Otumba de Gómez Farías

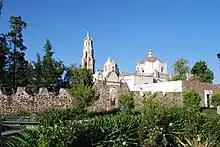
Church and ex monastery of Oxtotipac

The municipality contains a number of tourist attractions but these not fully are not taken advantage of. One of these is the ex monastery of Oxtotipac, which was established by the Franciscans over what was a teocalli, or Aztec sacred precinct. The complex is in Plateresque style and consecrated to San Nicolas de Bari. The facade looks a bit like a reliquary with its two rose windows, with a portería, or main entryway, consists of five arches with finely carved columns. This facade dates from 1675, and breaks with the usual austerity of Franciscan monasteries decorated with vegetable motifs. The interior columns are delicately worked in stone and contain interlinked Renaissance and Romance style ornamentation as well as Otomi elements. The monastery contains two baptismal fonts, one of which is from the 16th century. It recently underwent a four-year restoration projects costing approximately 700,000 pesos. Work on this monastery was sponsored by a civil association called Adopte una Obra de Arte (Adopt a Work of Art) along with the State of Mexico. One of the major causes of damage to the monastery was the theft of its religious art, so security measures were installed. Indoor and outdoor walls were repaired and three altarpieces were cleaned and restored, along with a number of other sculptures and paintings. The cloister area holds a collection of art works original to the monastery.